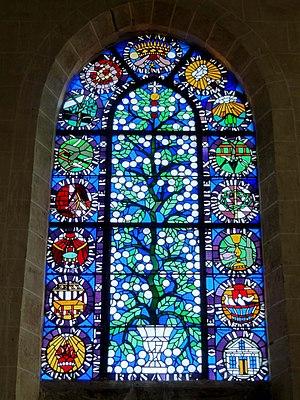
L'église Saint-Nicolas est une église catholique paroissiale située à Jonquières, en France. C'est une petite église rurale qui a été bâtie entre la fin du XIIᵉ siècle et le début du XIIIᵉ siècle, et largement reconstruite après la Guerre de Cent Ans, au premier quart du XVIᵉ siècle, avec une nouvelle consécration au début de l'année 1522. À l'extérieur, c'est le style gothique qui domine. À l'intérieur, il se mêle au style gothique flamboyant, qui est d'une facture rustique dans la nef et ses bas-côtés, et plus soigné pour la voûte de la croisée du transept et les clés de voûte du transept et de l'abside. Il n'y a pas de clocher à proprement parler, mais seulement une flèche de charpente ; le portail est presque fruste ; et les rares chapiteaux sculptés sont d'une grande simplicité. Sur le plan architectural, l'église Saint-Nicolas est donc de faible intérêt, d'autant plus que les voûtes de la nef et des bas-côtés sont des pastiches néogothiques de 1879. Toute la richesse de l'église sont ses seize vitraux polychromes, que l'abbé Deligny, curé de Jonquières, a confectionné lui-même entre 1849 et 1859.